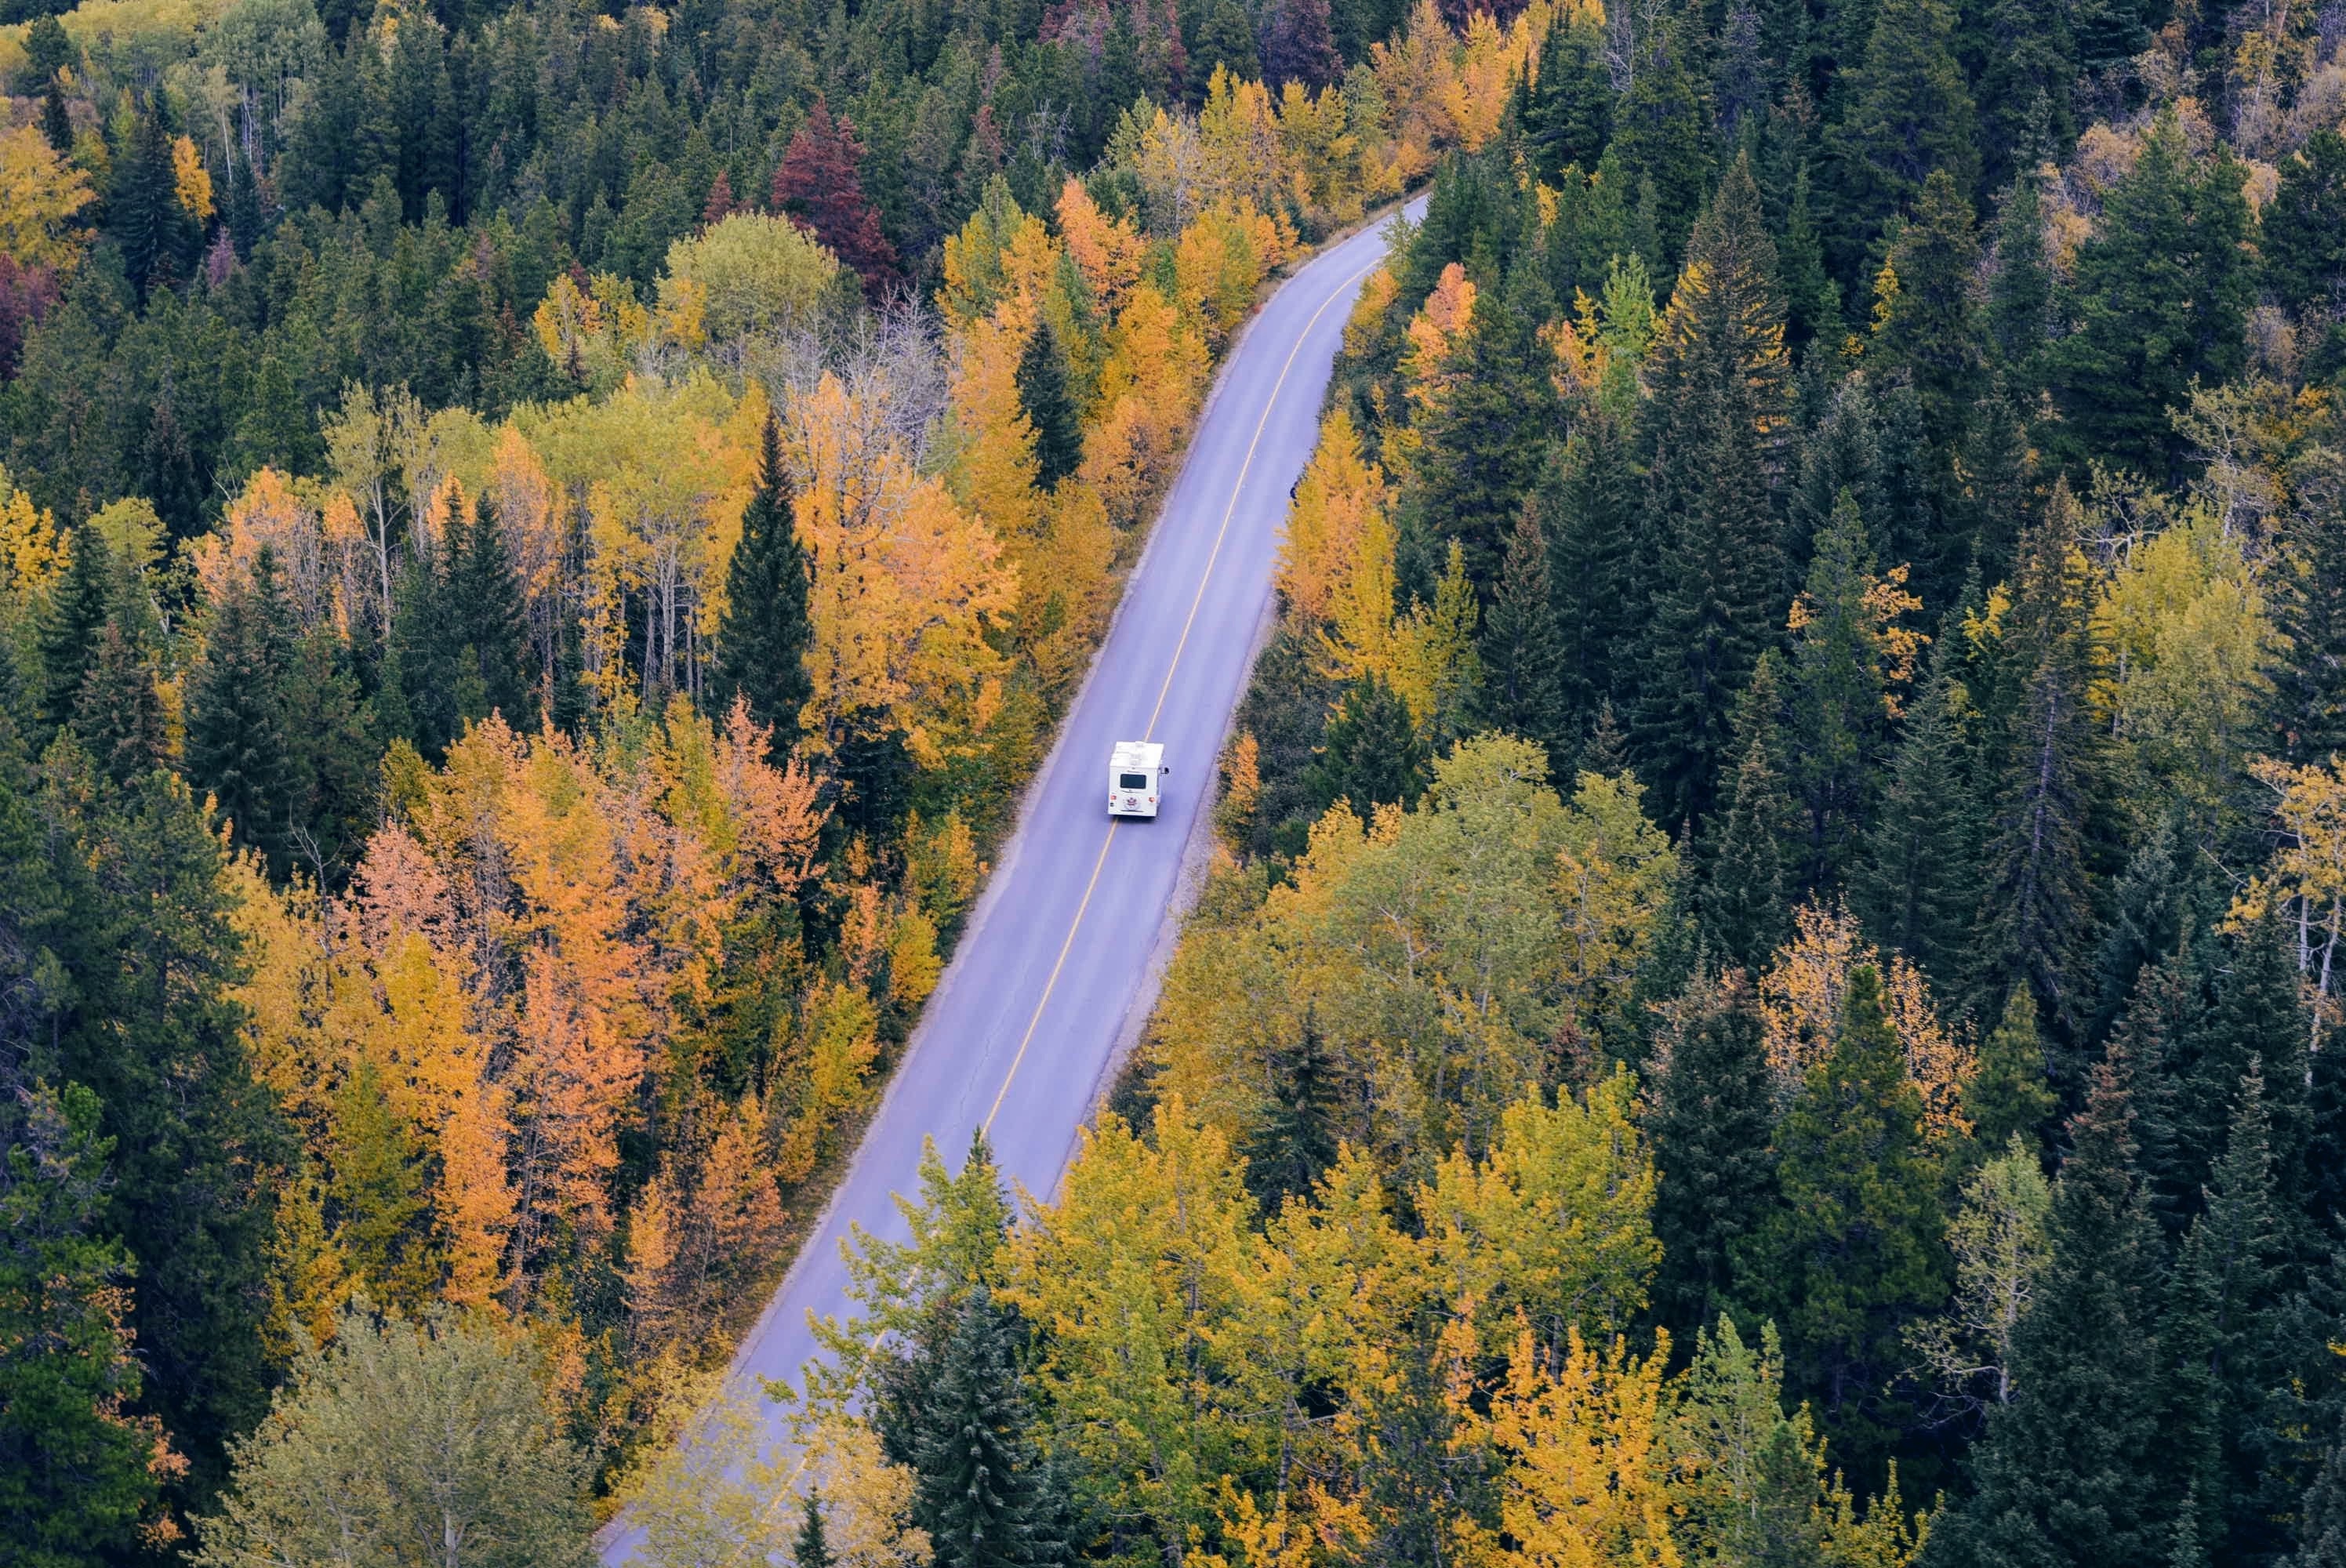
tree, nature, forest, wilderness, mountain, plant, road, car, leaf, mountain range, travelling, autumn, season, ridge, trees, camper, woodland, habitat, larch, ecosystem, aerial photography, biome, fir trees, natural environment, atmospheric phenomenon, woody plant, temperate broadleaf and mixed forest, temperate coniferous forest